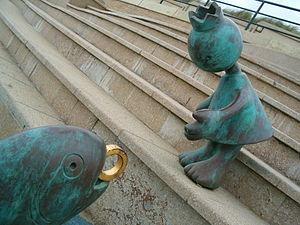
Le musée Beelden aan Zee, littéralement Statues à la mer est le seul musée néerlandais exclusivement dédié à la sculpture. Il se situe à Scheveningen, station balnéaire de La Haye.